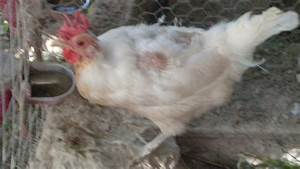
Label: chicken